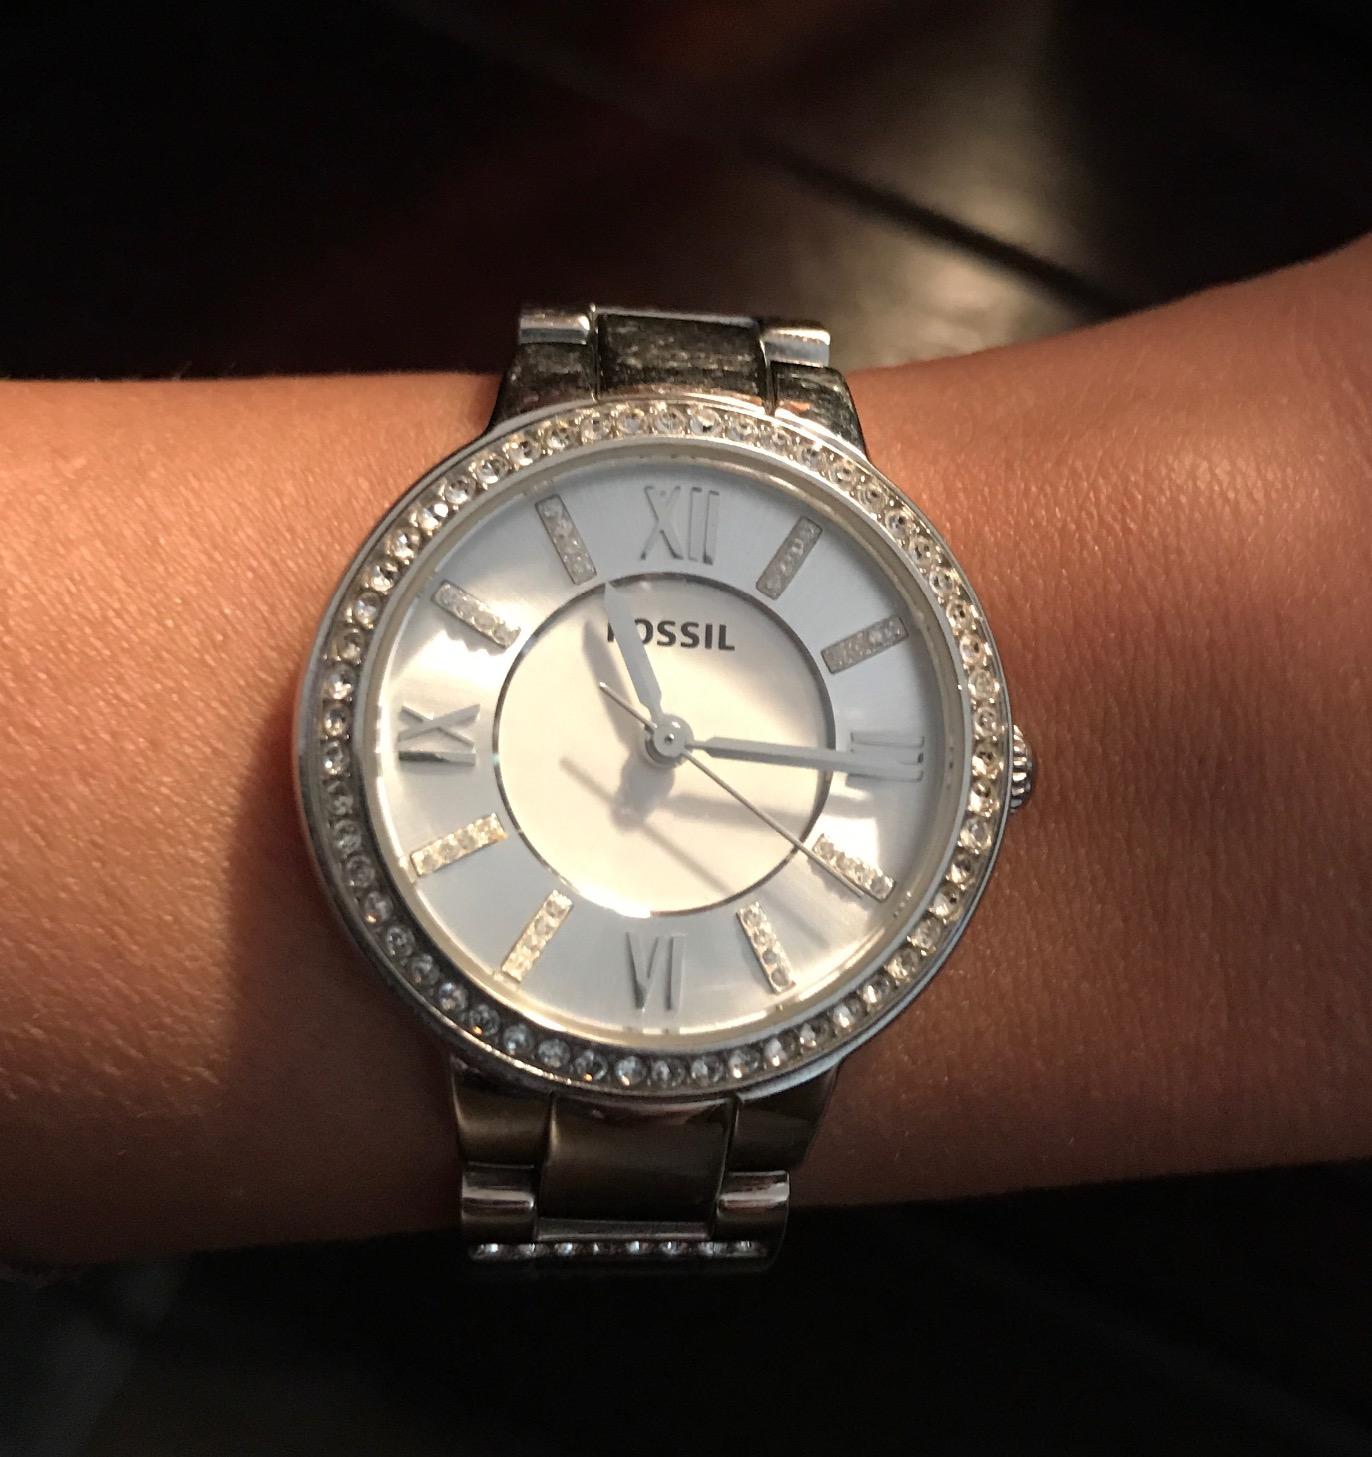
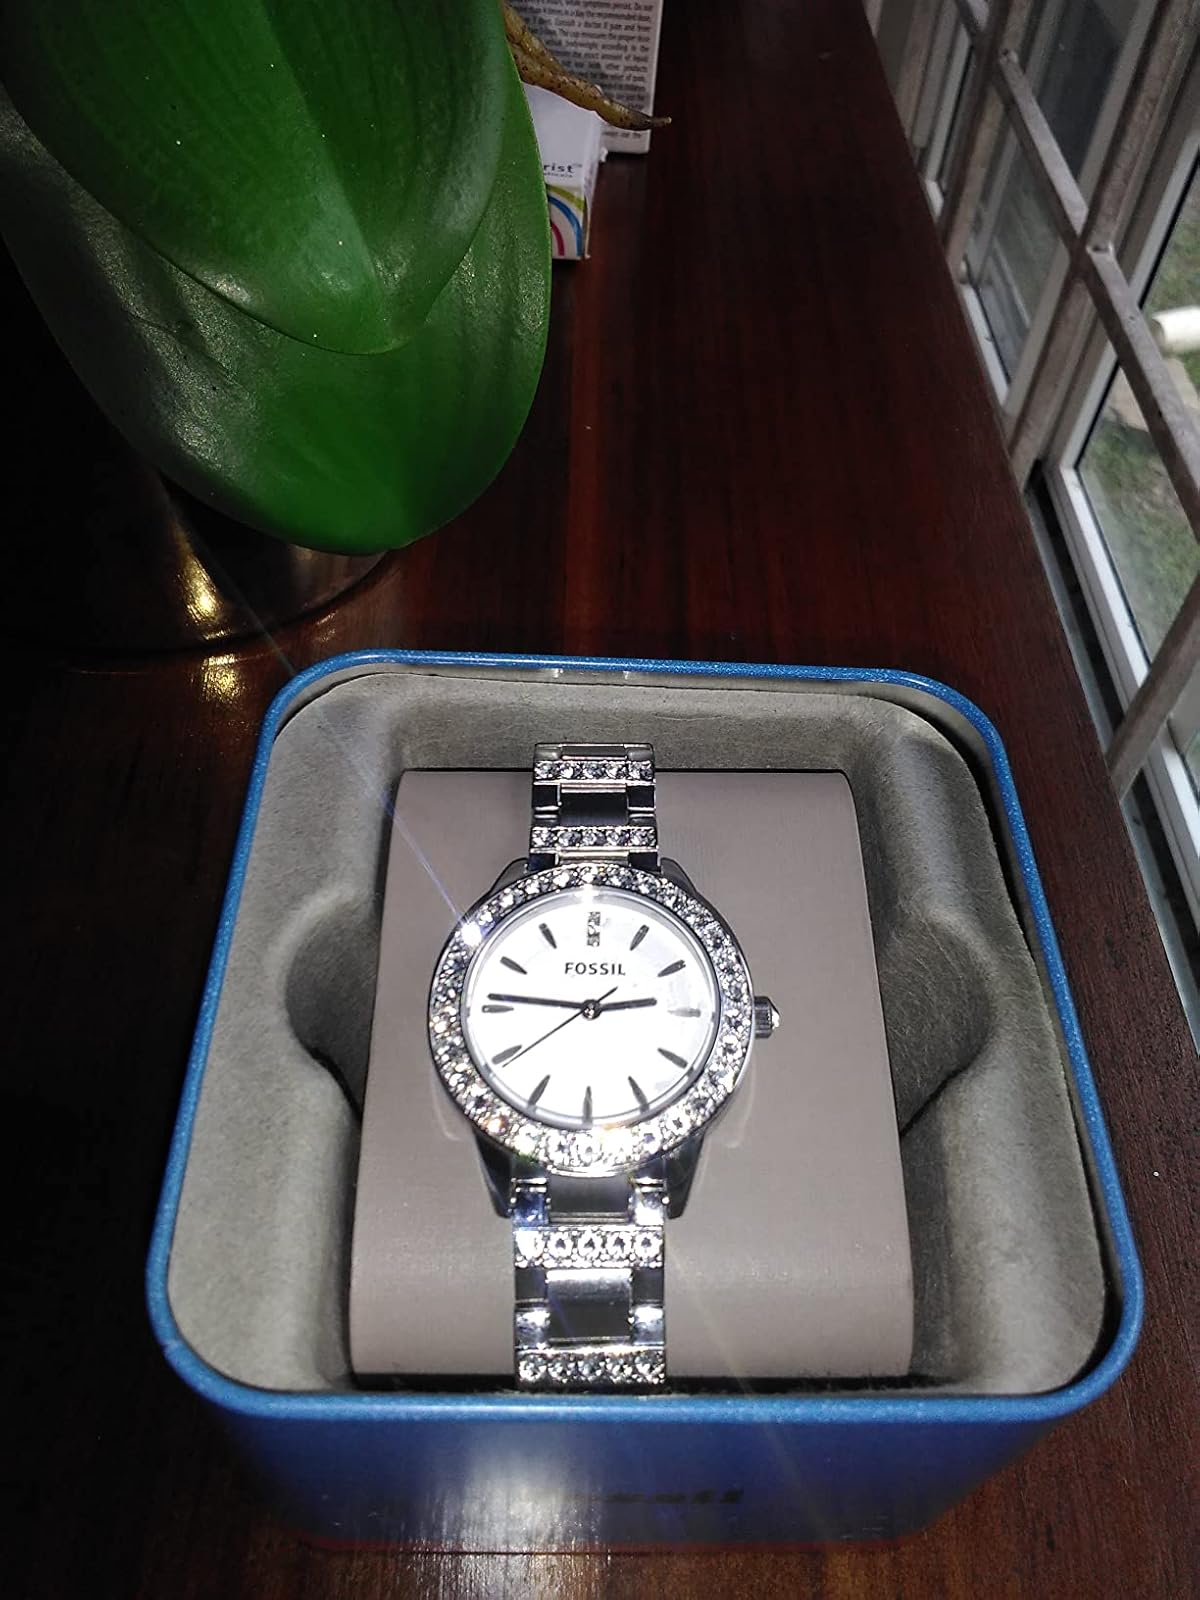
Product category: accessories_watch
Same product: no